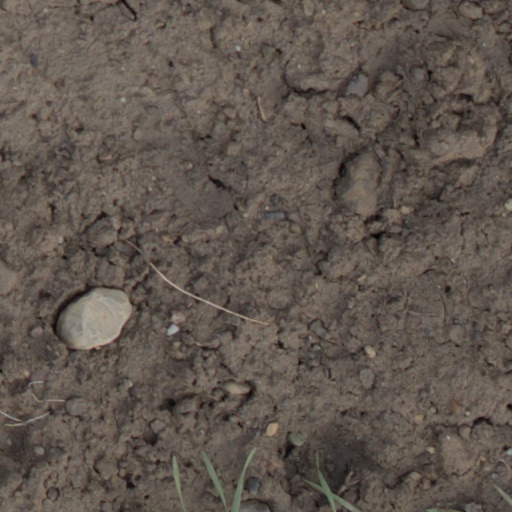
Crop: wheat